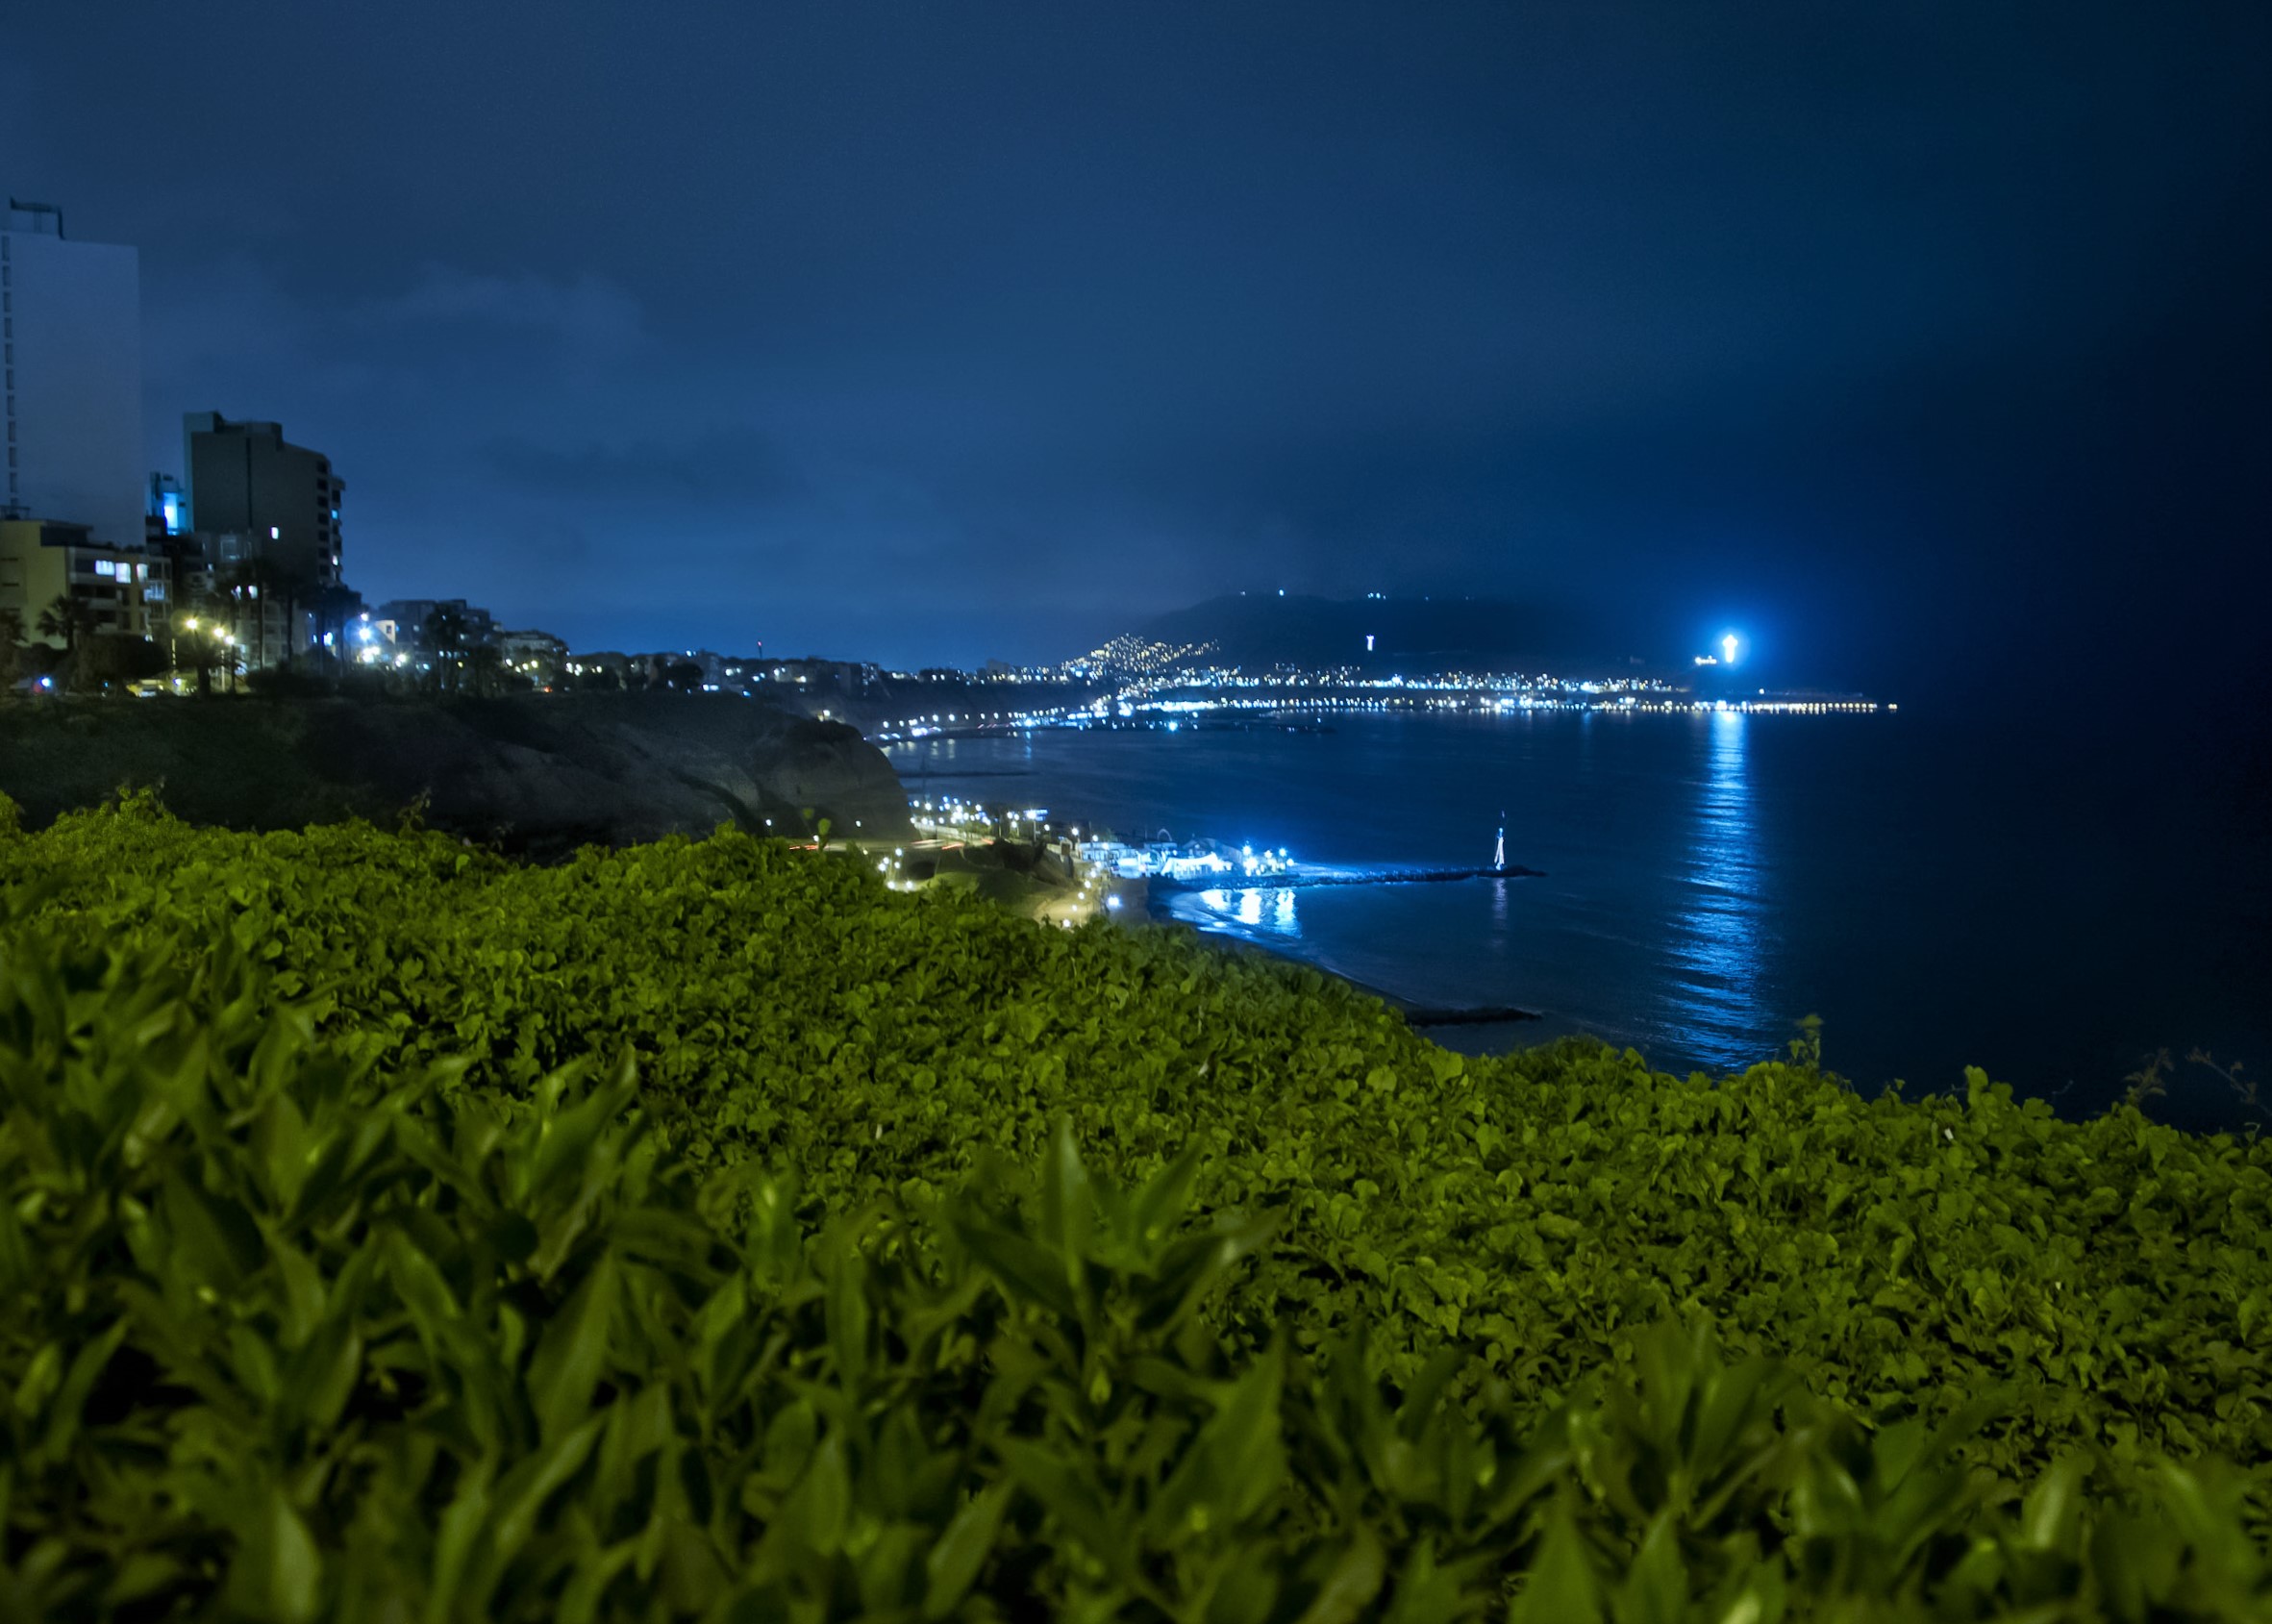
landscape, sea, coast, grass, horizon, light, cloud, sky, skyline, night, sunlight, morning, cityscape, dusk, foliage, reflection, plants, peru, 2014, miraflores, lima, atmosphere of earth, computer wallpaper